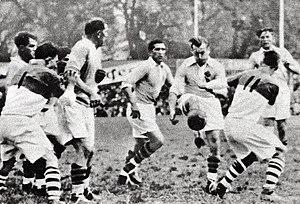
1935 (12 mai), Biarritz (maillot foncé et blanc) champion de France de rugby, face à l'USAP au Stade des Ponts Jumeaux de Toulouse.
Le Biarritz olympique Pays basque est un club de rugby à XV français basé à Biarritz.